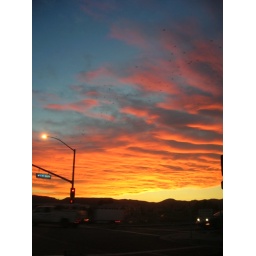
Birds flying across fire ripples in the sky